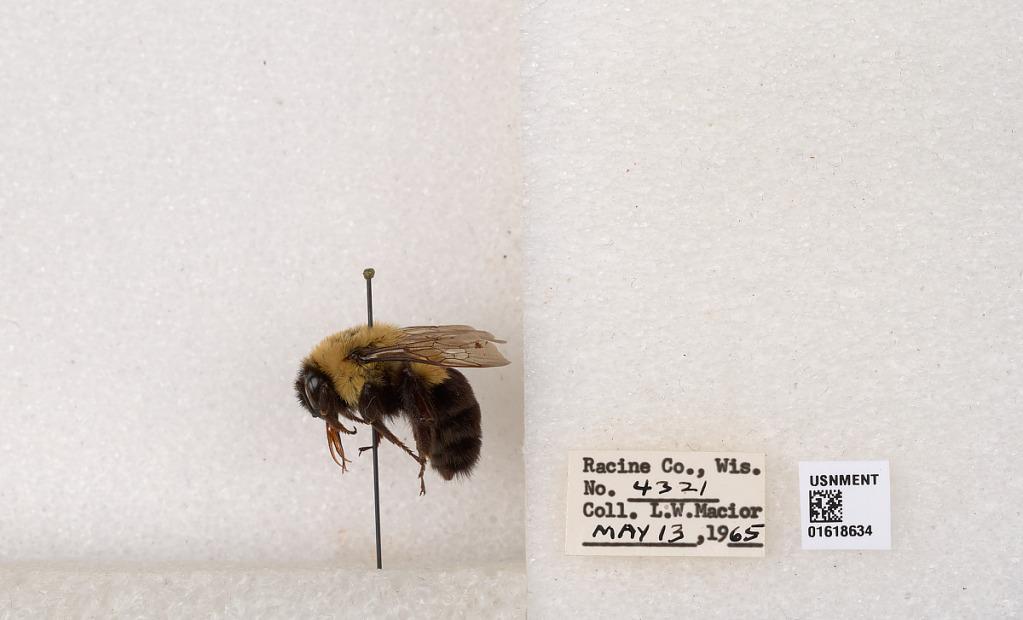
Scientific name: Bombus impatiens Cresson
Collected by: L. Macior
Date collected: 1965-5-13
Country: United States
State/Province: Wisconsin
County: Racine
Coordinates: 42.7299, -87.8123